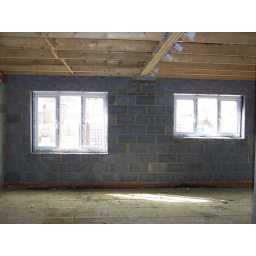
The kitchen has a tall window in the dining araea and a shorter one where the worktops and sink will be